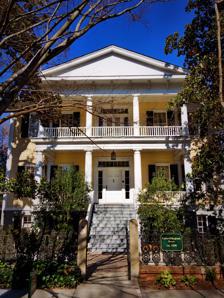
Building: Caldwell–Hampton–Boylston House
Country: United States of America
Year built: 1830
Historic house in South Carolina, United States United States historic place Caldwell–Hampton–Boylston House U.S. National Register of Historic Places U.S. Historic district Contributing property Show map of South Carolina Show map of the United States Location 829 Richland St. Columbia, South Carolina Coordinates 34°0′32″N 81°2′36″W / 34.00889°N 81.04333°W / 34.00889; -81.04333 Area 2 acres (0.81 ha) Built c. 1820 ( 1820 ) -1830 Architectural style Greek Revival NRHP reference No. 71000796 Added to NRHP May 6, 1971 Caldwell–Hampton–Boylston House is a historic home located at Columbia, South Carolina . It was built between 1820 and 1830, and is a three-story, five-bay, clapboard clad frame dwelling in the Greek Revival style. It features a two-story, projecting front porch. Also on the property is contributing ironwork and brick fencing (c. 1855), and a stable/ carriage house , garden gazebo, and tea house. In 1874–1876, it was the residence of South Carolina Reconstruction governor Daniel H. Chamberlain , who purchased the house in 1869. It was added to the National Register of Historic Places in 1971. It is located in Columbia Historic District I . References